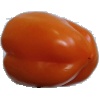
Label: Pepper Orange 1